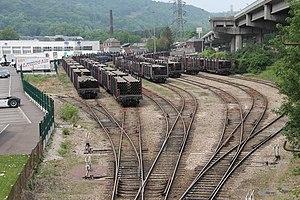
A gauche, l'ancienne voie de desserte du MIN de Rouen partant du faisceau du chemin de fer industriel de Déville-lès-Rouen
Les voies du port de Rouen-Rive-Droite sont une ligne de chemin de fer française à écartement standard située à l'intérieur de l’agglomération de Rouen. Desservant les quais et les établissements industriels de la rive droite du port de Rouen, elles ont subi les vicissitudes des guerres, des crises économiques ainsi que des aménagements portuaires et urbains. Aujourd'hui, bien que de moindre capacité que les lignes de la rive gauche du port, elles sont elles aussi largement sous-utilisées compte tenu à la fois de la disparition de certains trafics du port de Rouen, du déclin du transport ferroviaire et de la désindustrialisation de leur zone de chalandise.